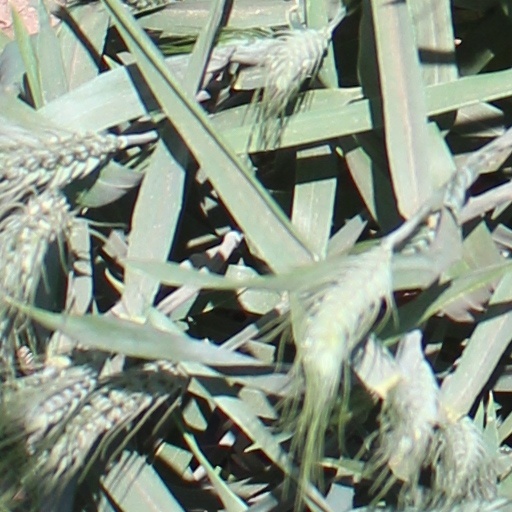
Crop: wheat